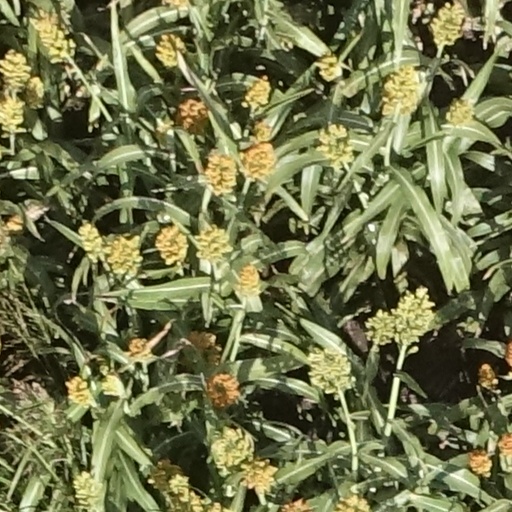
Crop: sorghum